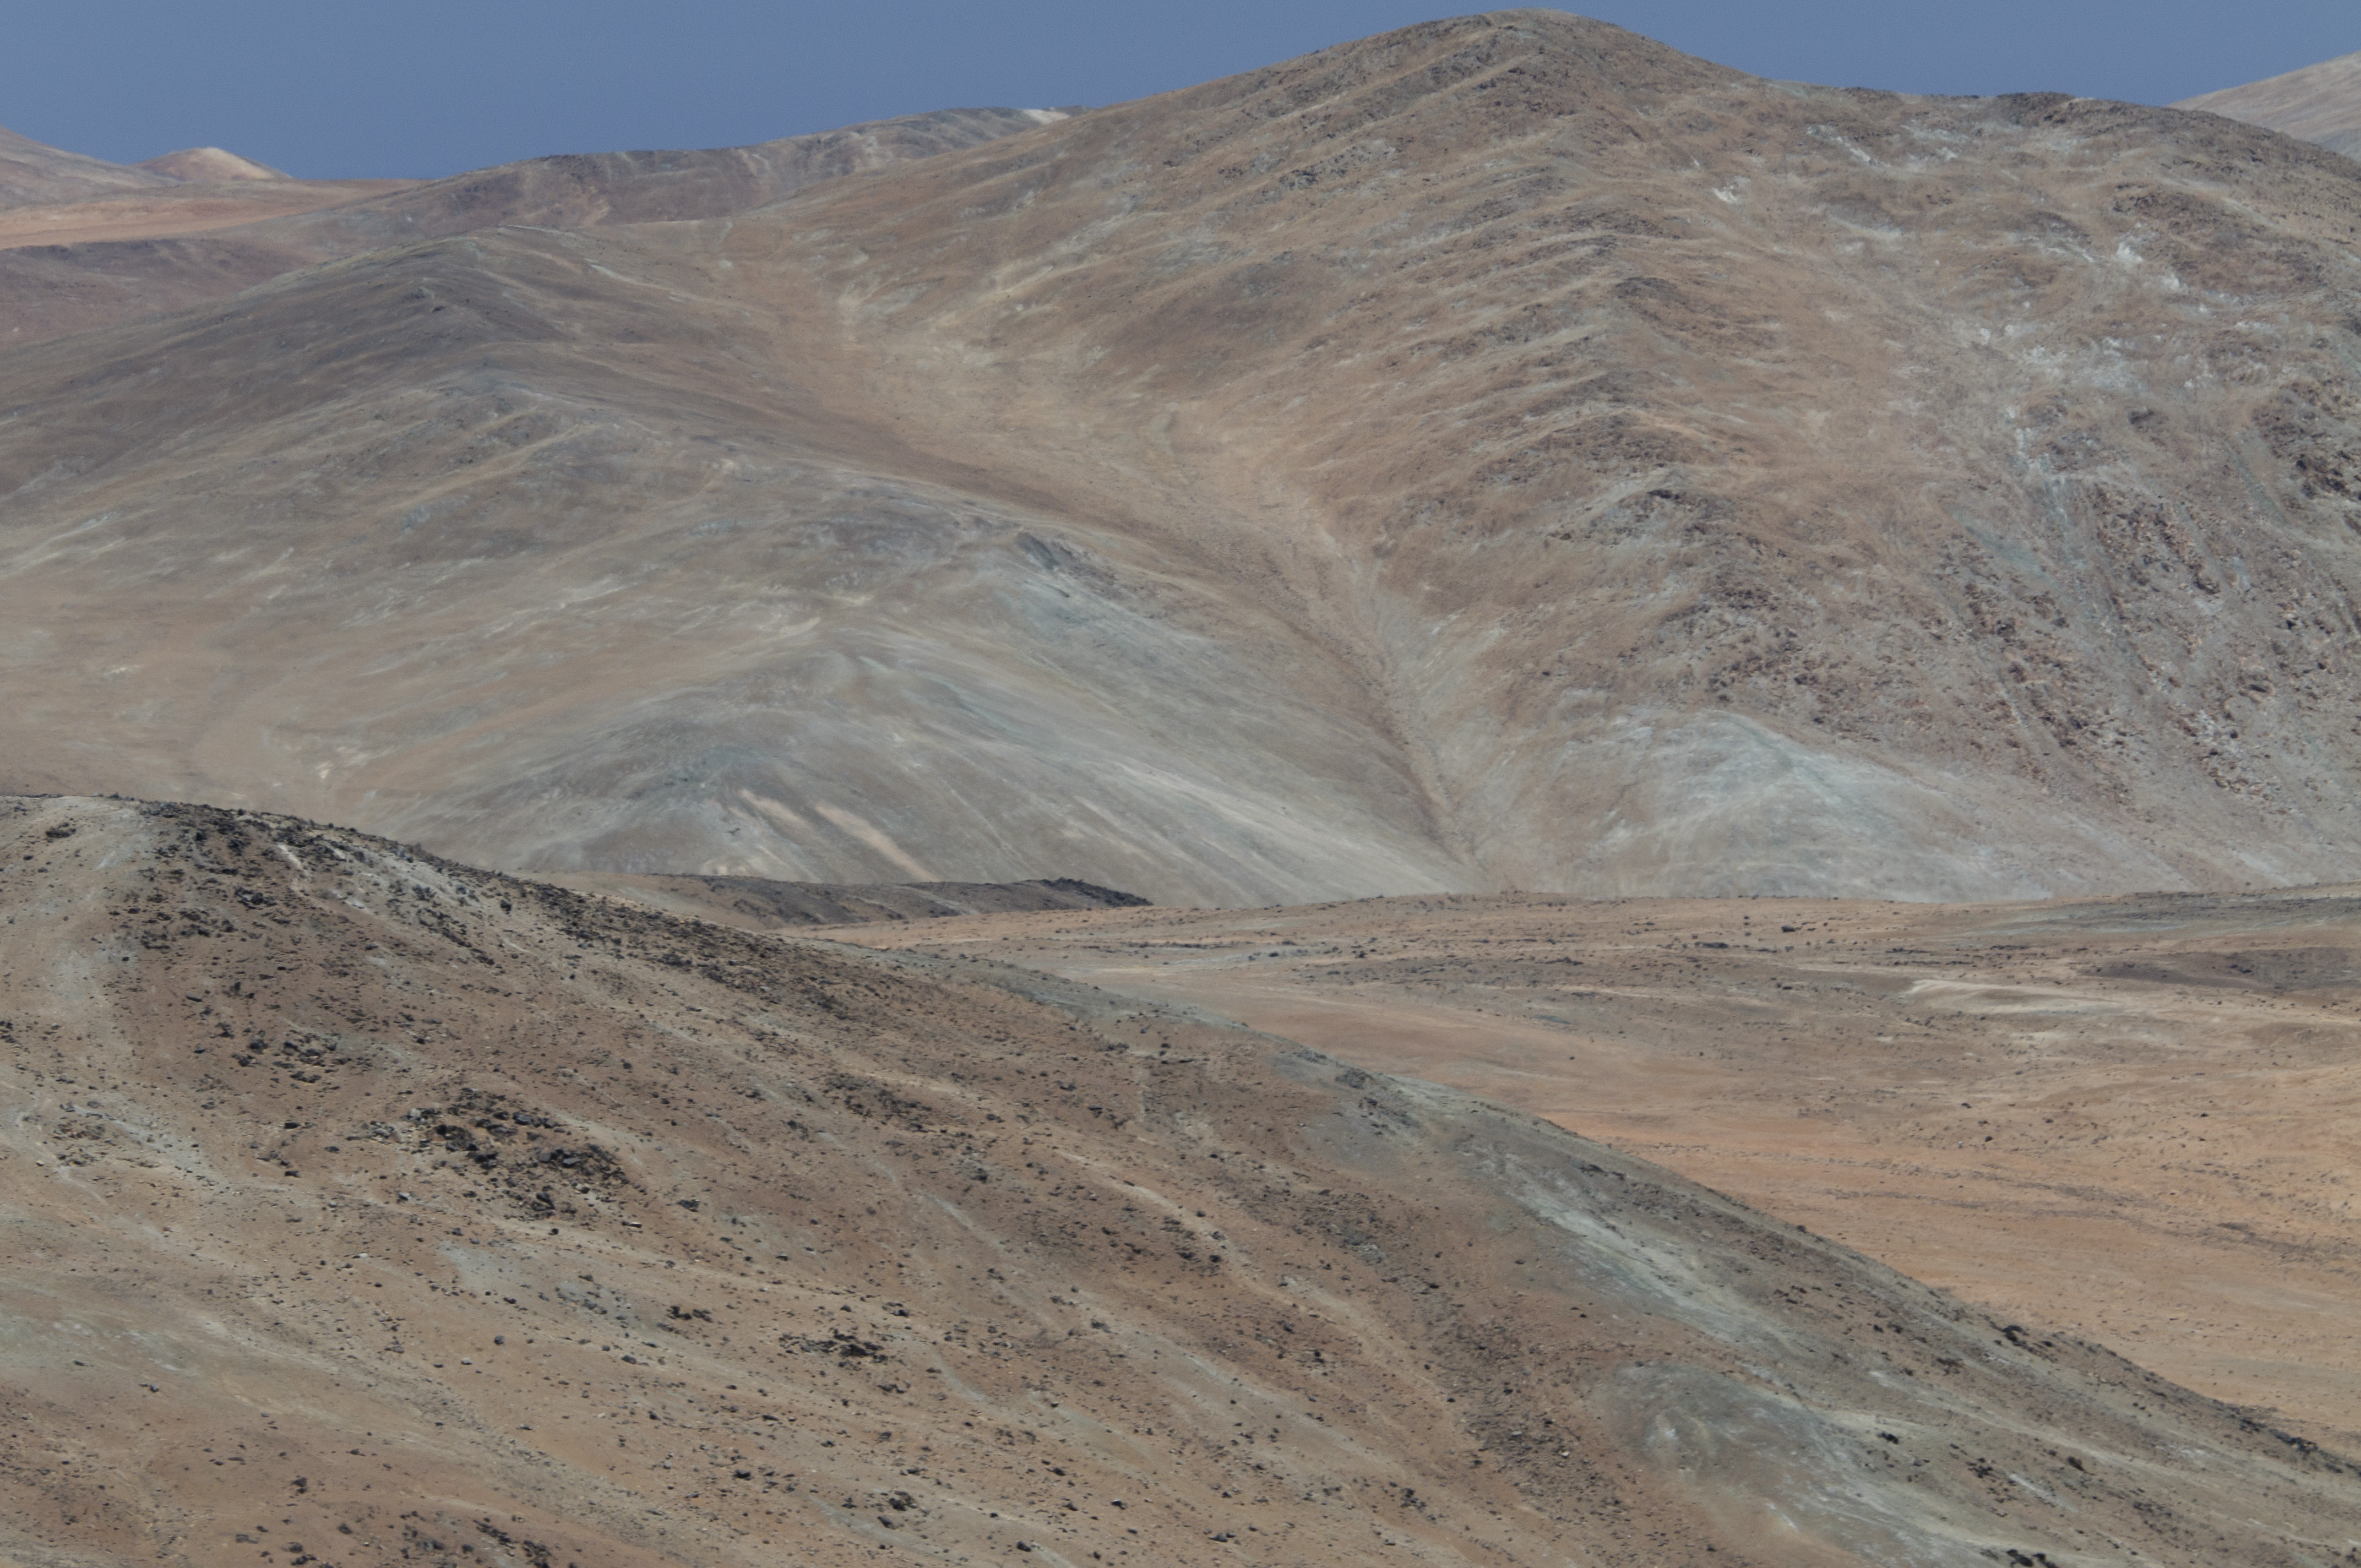
landscape, wilderness, mountain, hill, valley, telescope, soil, nikon, terrain, ridge, geology, badlands, plateau, fell, wadi, moraine, eso, d300, vlt, verylargetelescope, paranalchile, landform, volcanic crater, mountain pass, natural environment, geographical feature, mountainous landforms, geological phenomenon